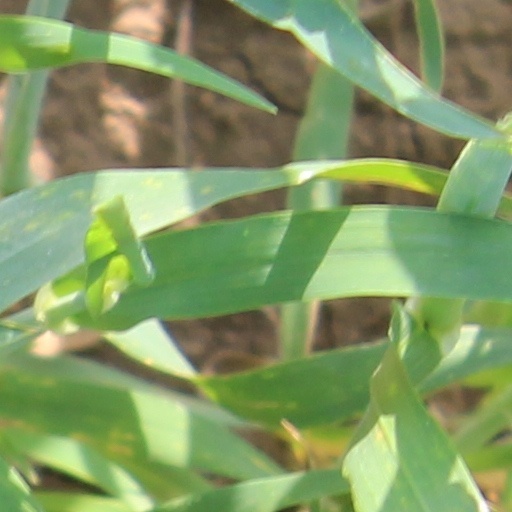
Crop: wheat